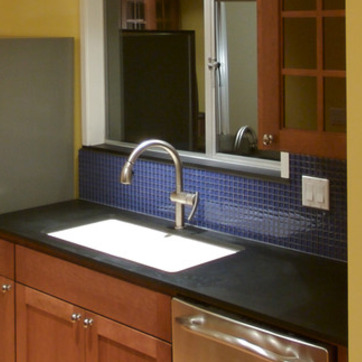
Material: metal